Ahlen (Westfalen) station

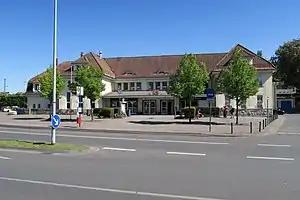
Ahlen station

Ahlen (Westfalen) station—abbreviated to Ahlen (Westf)—serves the town of Ahlen in the German state of North Rhine-Westphalia. It is situated on the electrified, four-track Hamm–Minden railway, which connects the Ruhr region to Hanover. It was originally part of the network of the former Cologne-Minden Railway Company and is now part of the network.